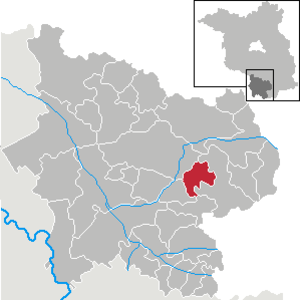
Heideland (Brandenburg)
Kort
Heideland er en kommune i landkreis Elbe-Elster i den tyske delstat Brandenburg. Byen tilhører Amt Elsterland med sæde i Schönborn. Heideland blev dannet den 31. december 2001 ved en frivillig sammenslutning af de indtil da selvstændige byer Eichholz-Drößig og Fischwasser.